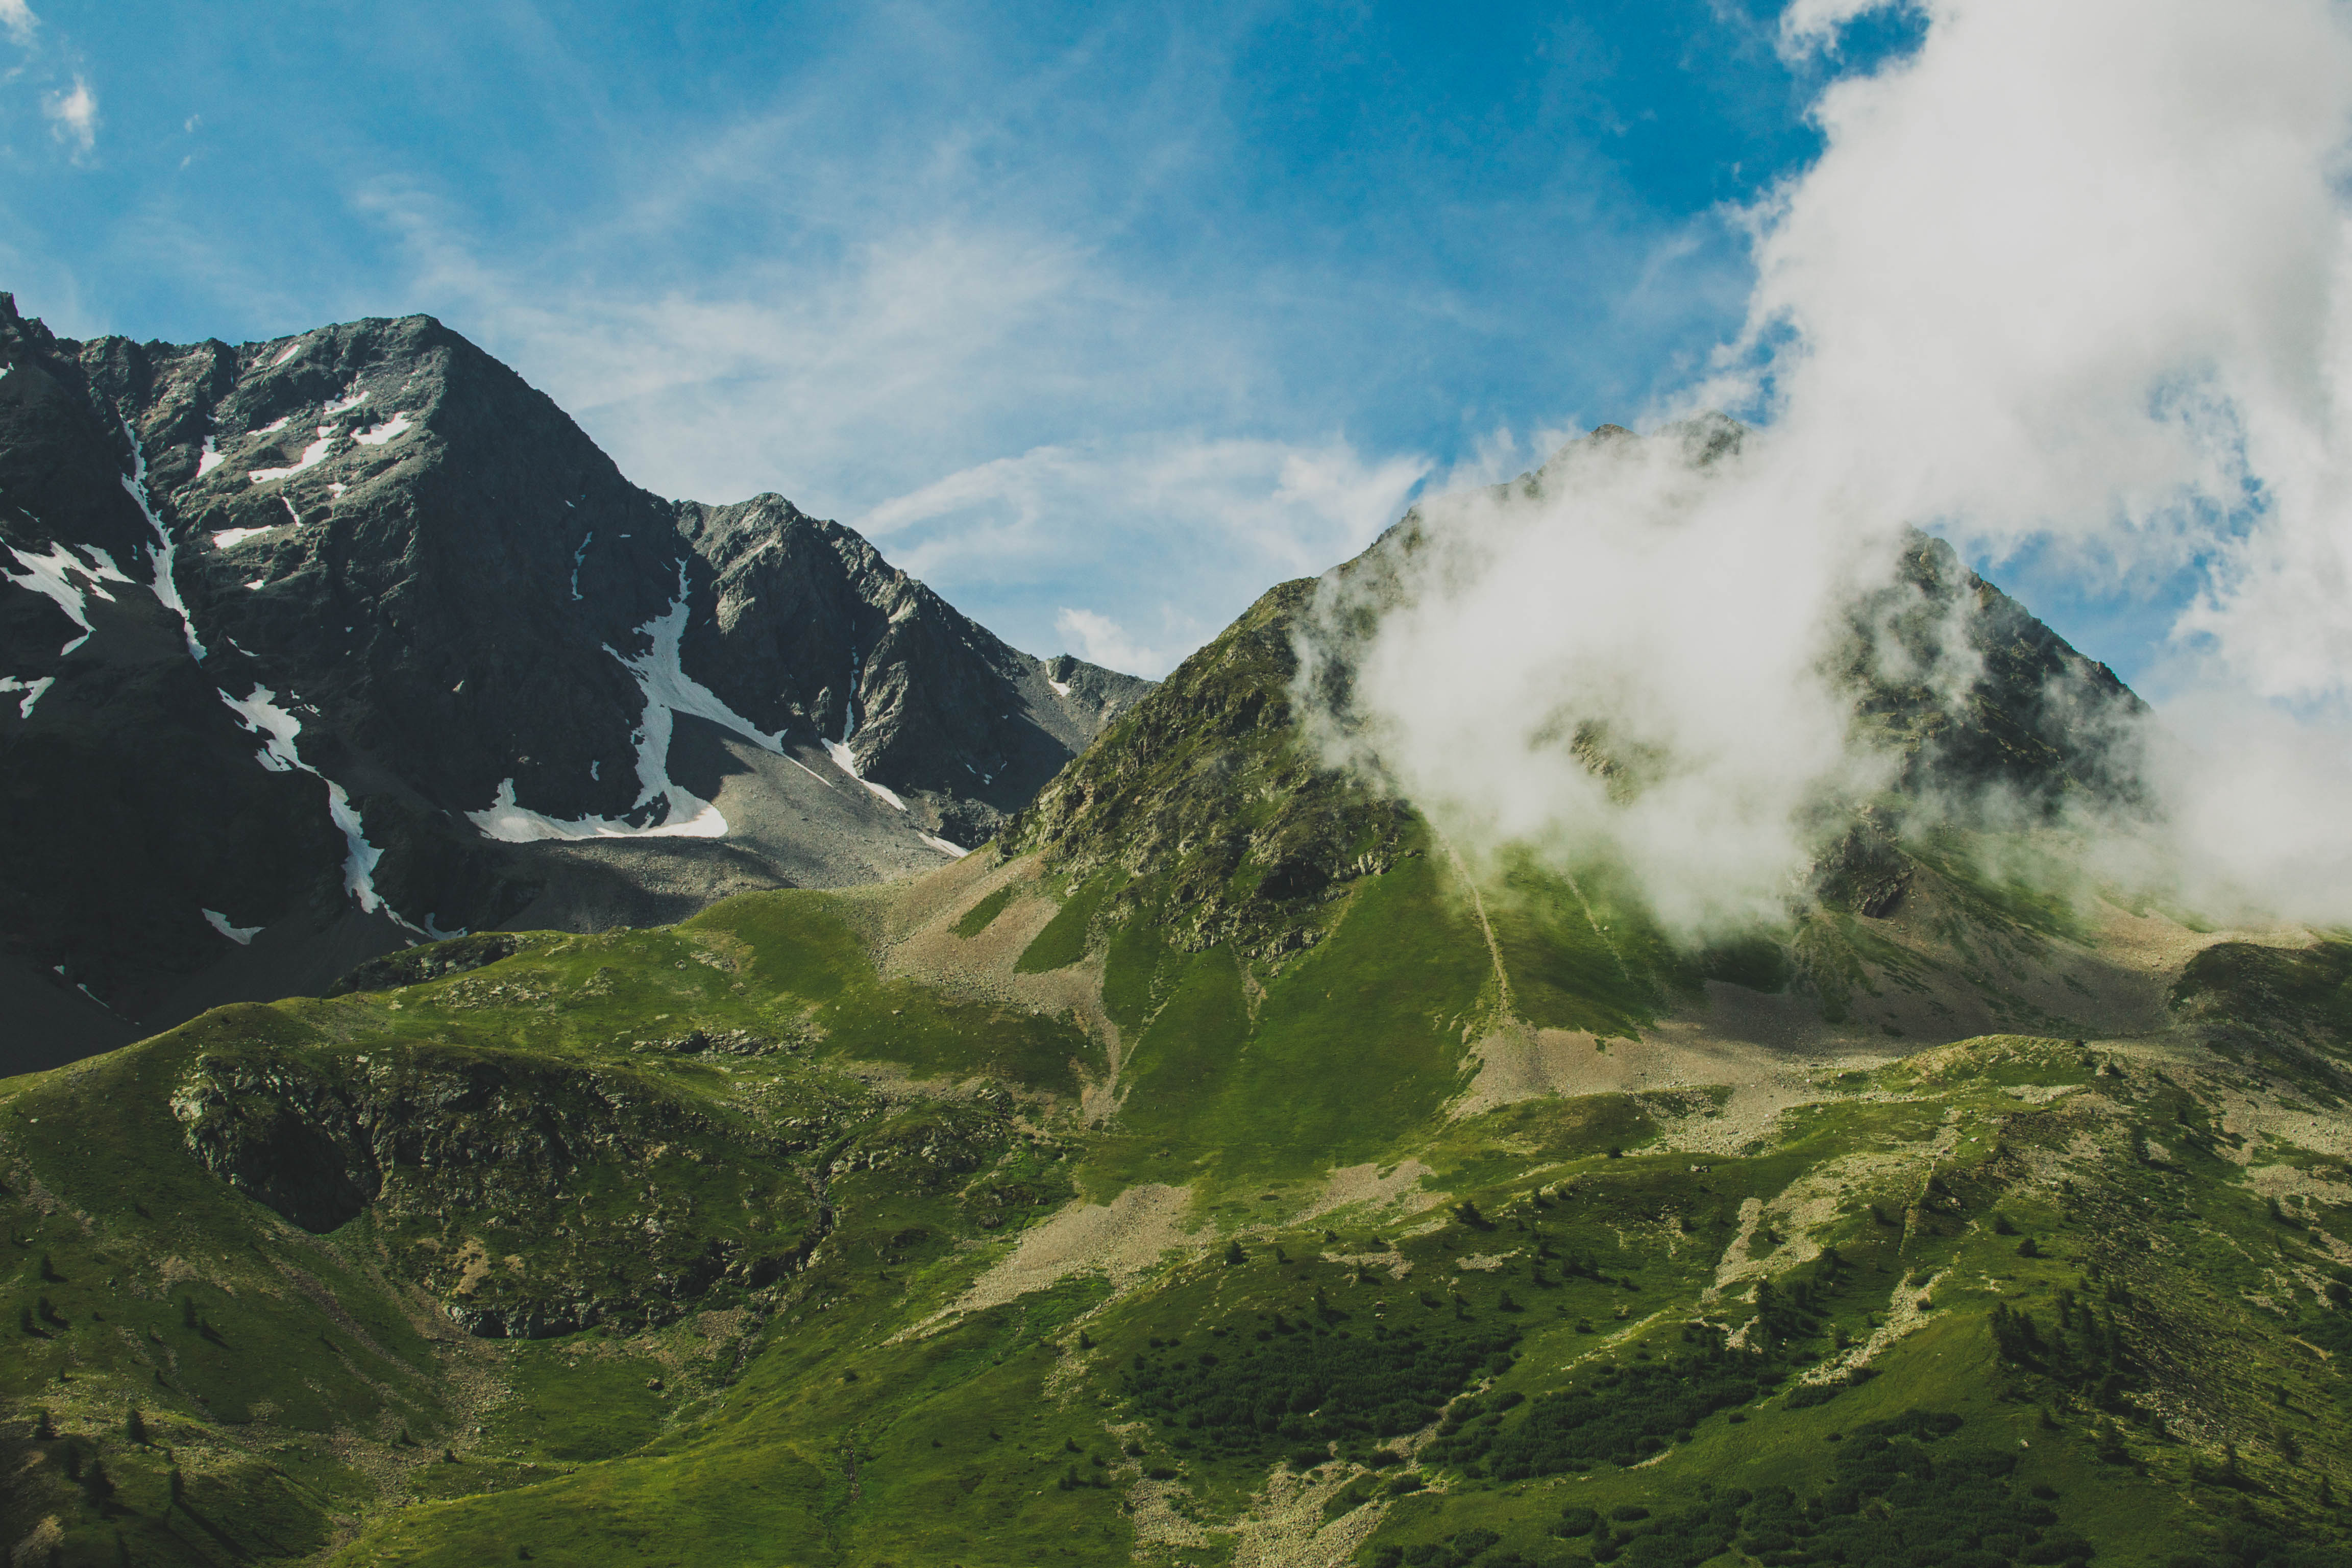
landscape, nature, wilderness, mountain, cloud, hill, valley, mountain range, fjord, highland, terrain, ridge, summit, alps, plateau, fell, landform, aerial photography, mountain pass, geographical feature, atmospheric phenomenon, mountainous landforms